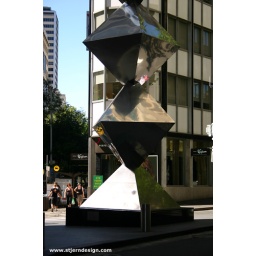
I find this sculpture amazing! It's made of steel, so looks like a silver tower in the city...